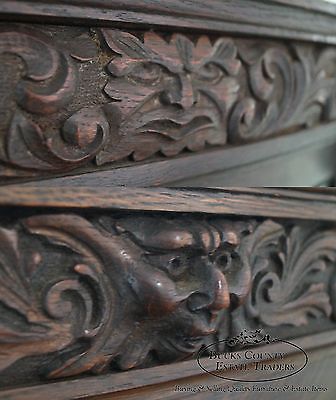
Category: cabinet